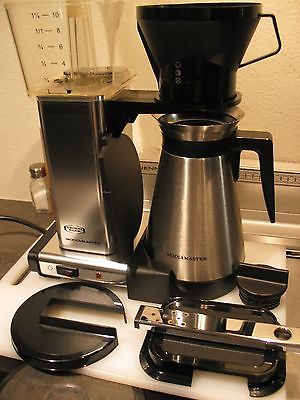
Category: coffee maker